Myrna Vázquez

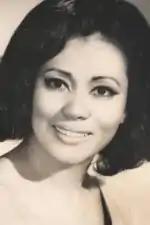

Myrna Vázquez (1935-1975) was a Puerto Rican screen, stage, radio, and television actress. She later became an influential community activist in Boston's South End.